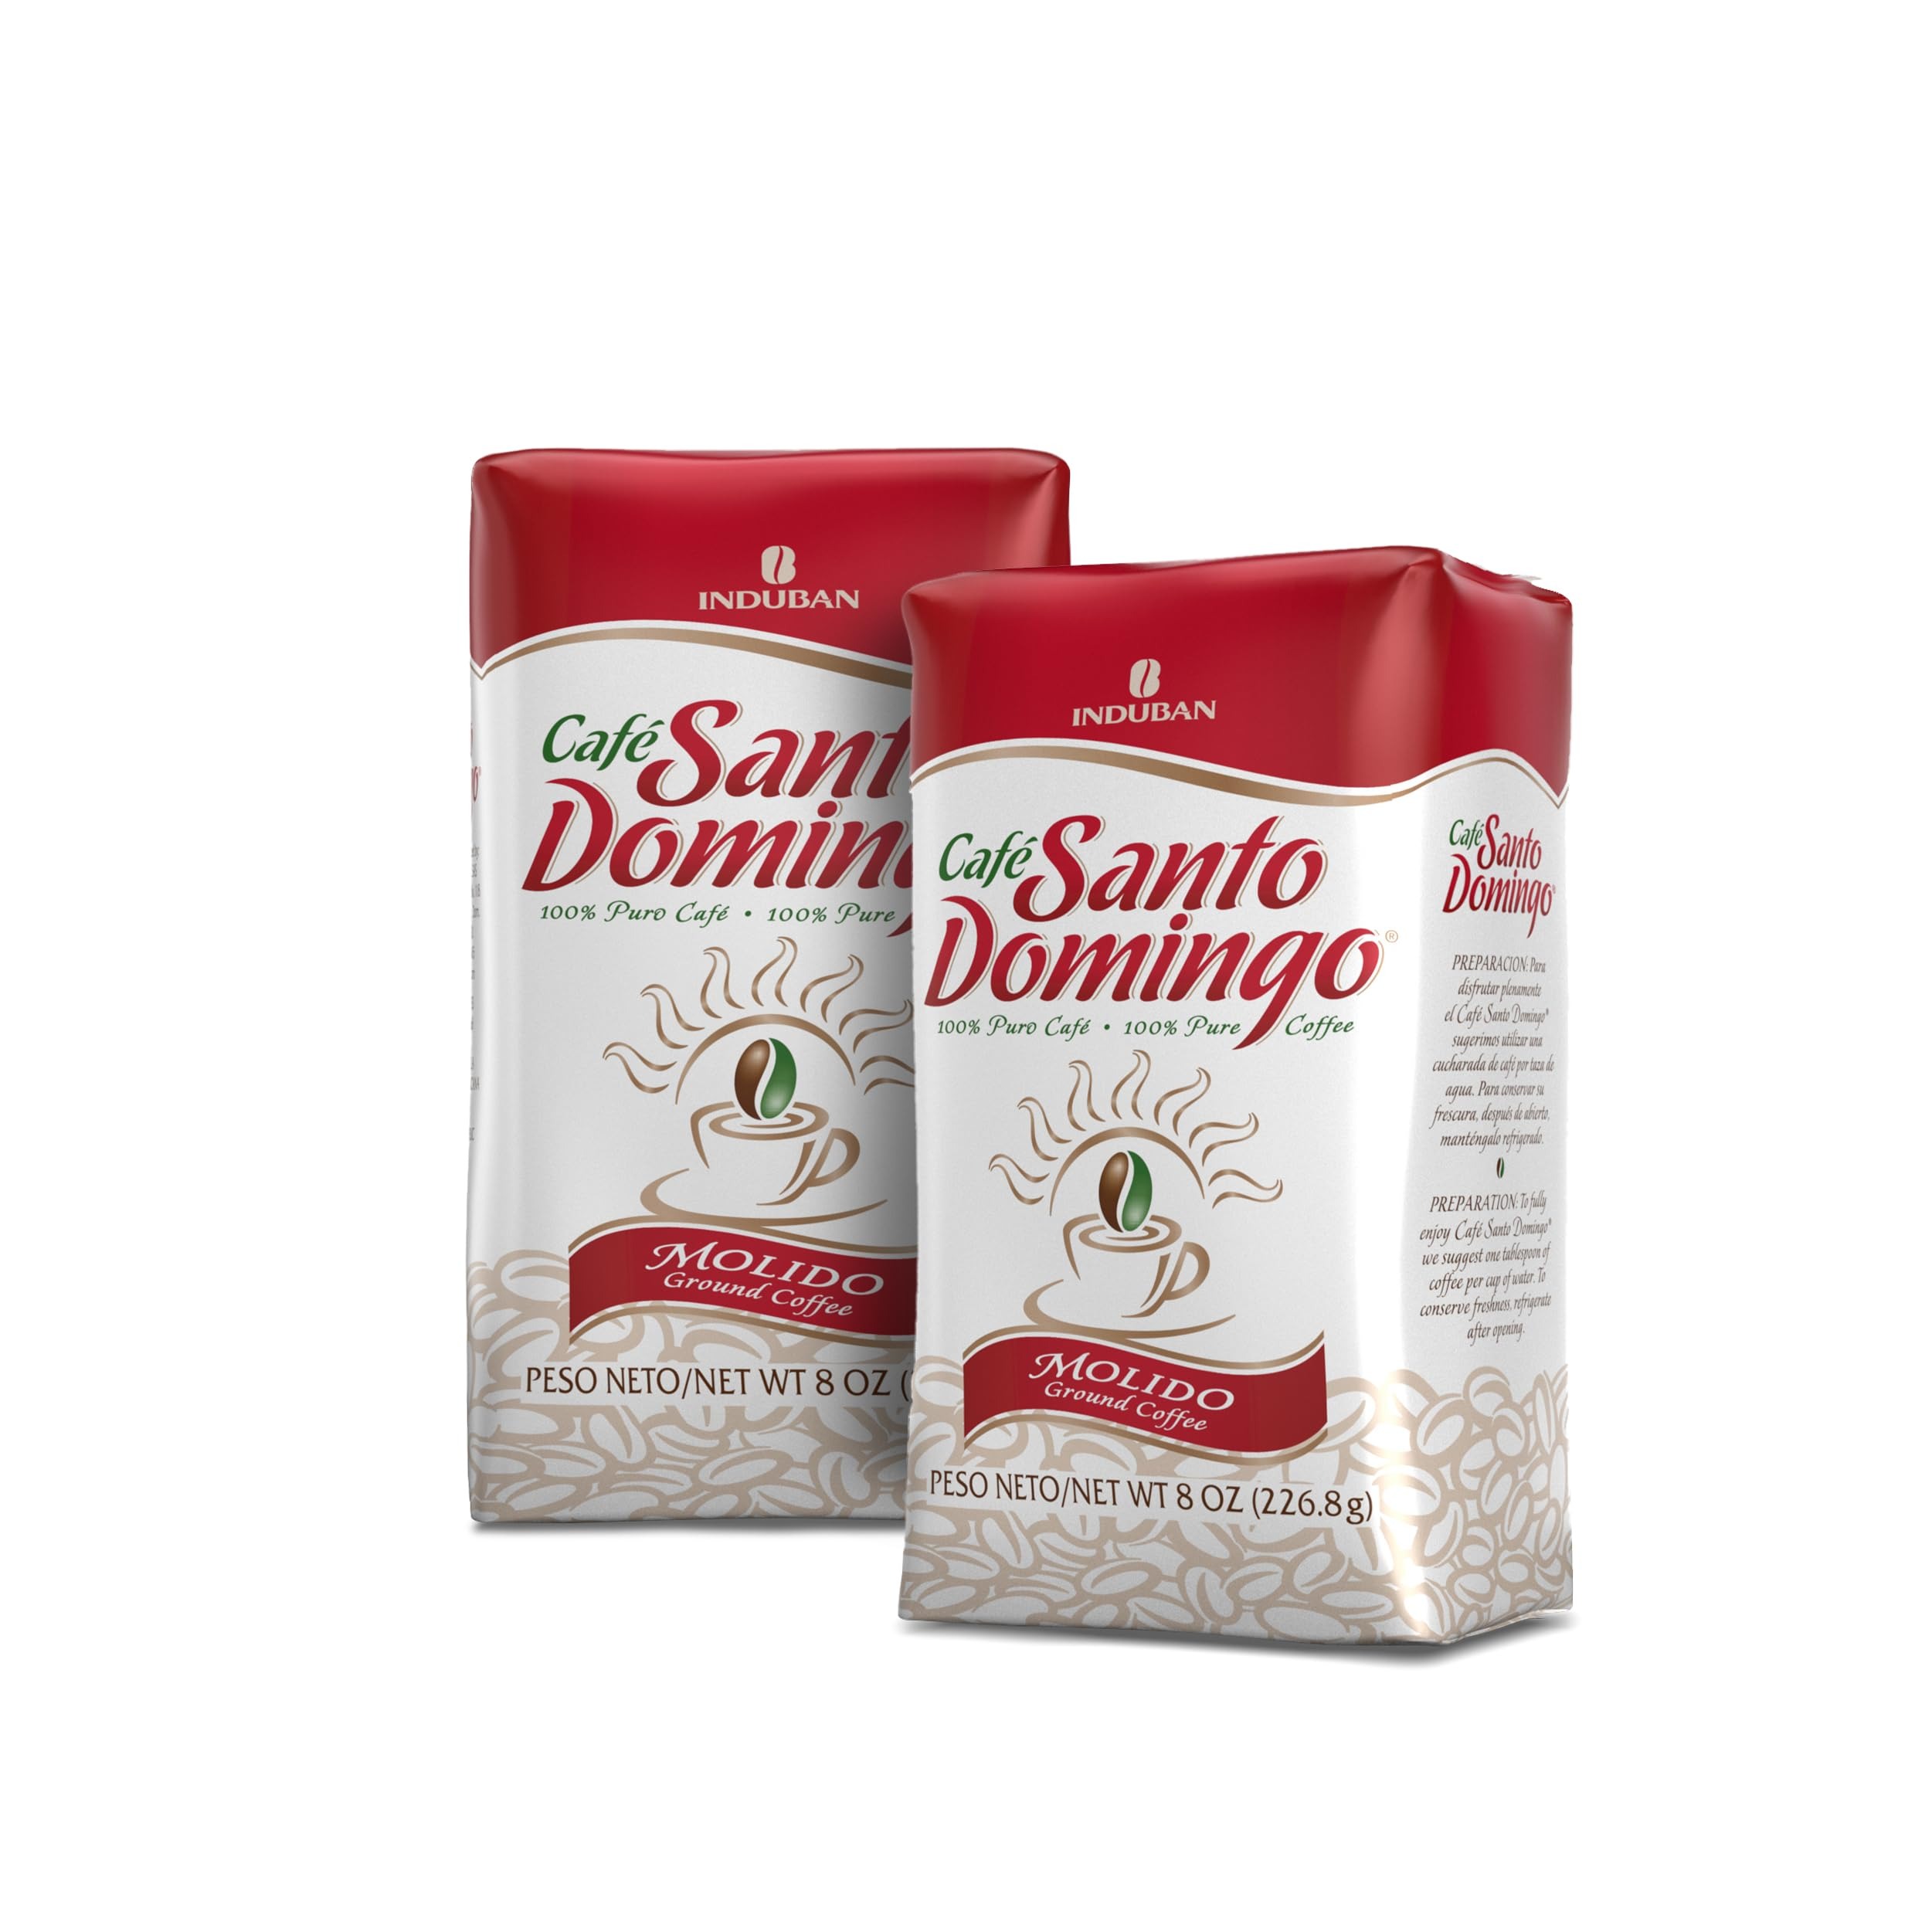
Item Name: Café Santo Domingo, 8 oz Bag, Ground Coffee, Medium Roast - Product from the Dominican Republic (Pack of 2)
Bullet Point 1: DISCOVER THE JOY – Indulge in the smooth and balanced flavor of Café Santo Domingo, a beloved choice among coffee aficionados. Our medium roast is meticulously crafted to satisfy even the most discerning palates.
Bullet Point 2: EXQUISITE FLAVOR PROFILE – Our unique blend combines the finest coffees, roasted to perfection, resulting in a rich and complex aroma featuring notes of caramel, vanilla, and hazelnut. Each sip offers a harmonious balance of natural sweetness, gentle acidity, and subtle bitterness, creating an unforgettable coffee experience.
Bullet Point 3: A LEGACY OF EXCELLENCE – Since 1945, we have proudly made coffee an integral part of Dominican daily life. Crafted from the highest quality beans and utilizing state-of-the-art technology and rigorous quality control, Café Santo Domingo delivers the authentic taste of traditional Dominican coffee. We are honored to have earned the nickname "My coffee" among our loyal customers.
Bullet Point 4: Certifications: Kosher - Gluten Free
Bullet Point 5: Imported from the Dominican Republic
Product Description: Discover the Joy of Café Santo Domingo Indulge in the smooth, balanced flavor of Café Santo Domingo, a beloved choice among coffee aficionados. Our medium roast is meticulously crafted to satisfy even the most discerning palates. Exquisite Flavor Profile Our unique blend combines the finest coffees, roasted to perfection, resulting in a rich and complex aroma featuring notes of caramel, vanilla, and hazelnut. Each sip offers a harmonious balance of natural sweetness, gentle acidity, and subtle bitterness, creating an unforgettable coffee experience. A Legacy of Excellence Since 1945, we have proudly made coffee an integral part of Dominican daily life. Crafted from the highest quality beans and utilizing state-of-the-art technology and rigorous quality control, Café Santo Domingo delivers the authentic taste of traditional Dominican coffee. We are honored to have earned the nickname "My coffee" among our loyal customers.
Value: 16.0
Unit: Ounce

Price: 16.99